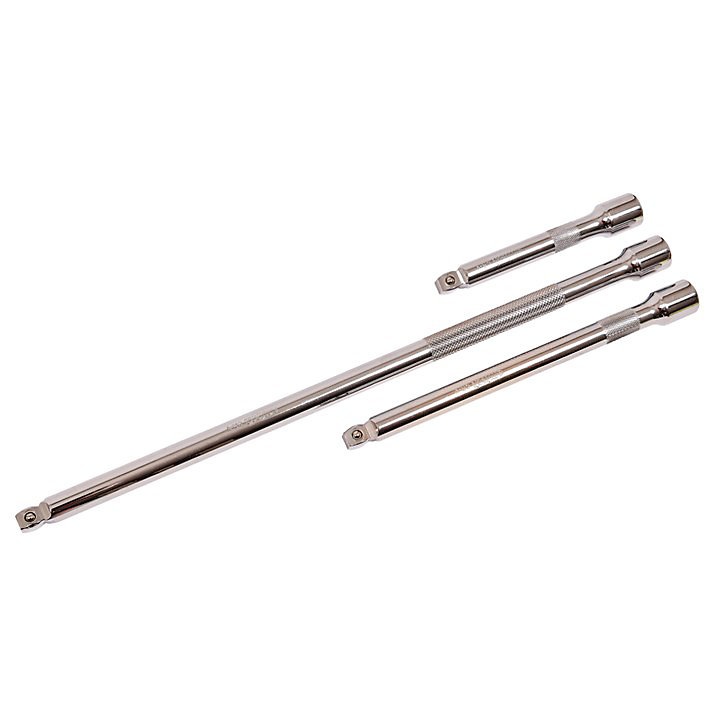
Amtech 3 Piece 13mm (1/2") drive wobble extension bar set
Product details Product information These 13mm (1/2") extension bars have spring-ball socket retainers and wobble tips for improved access. Made from strong chrome vanadium steel, the set includes lengths 150mm (6"), 250mm (10") and 450mm (18").
Brand: coopersofbarnett
Category: Hardware > Tools > Grips > Handlebar Grips